Frank Furness

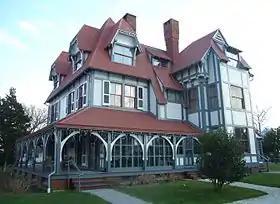
Emlen Physick house in Cape May, New Jersey (1879), now Mid-Atlantic Center for the Arts (MAC)

Furness designed custom interiors and furniture in collaboration with Philadelphia cabinetmaker Daniel Pabst. Examples are in the collections of the Philadelphia Museum of Art; the University of Pennsylvania; the High Museum of Art in Atlanta, Georgia; the Victoria and Albert Museum in London, and elsewhere. Mark-Lee Kirk's set designs for the 1942 Orson Welles film "The Magnificent Ambersons" seem to be based on Furness's ornate Neo-Grec interiors of the 1870s. A fictional desk designed by Furness is featured in the John Bellairs novel "The Mansion in the Mist".